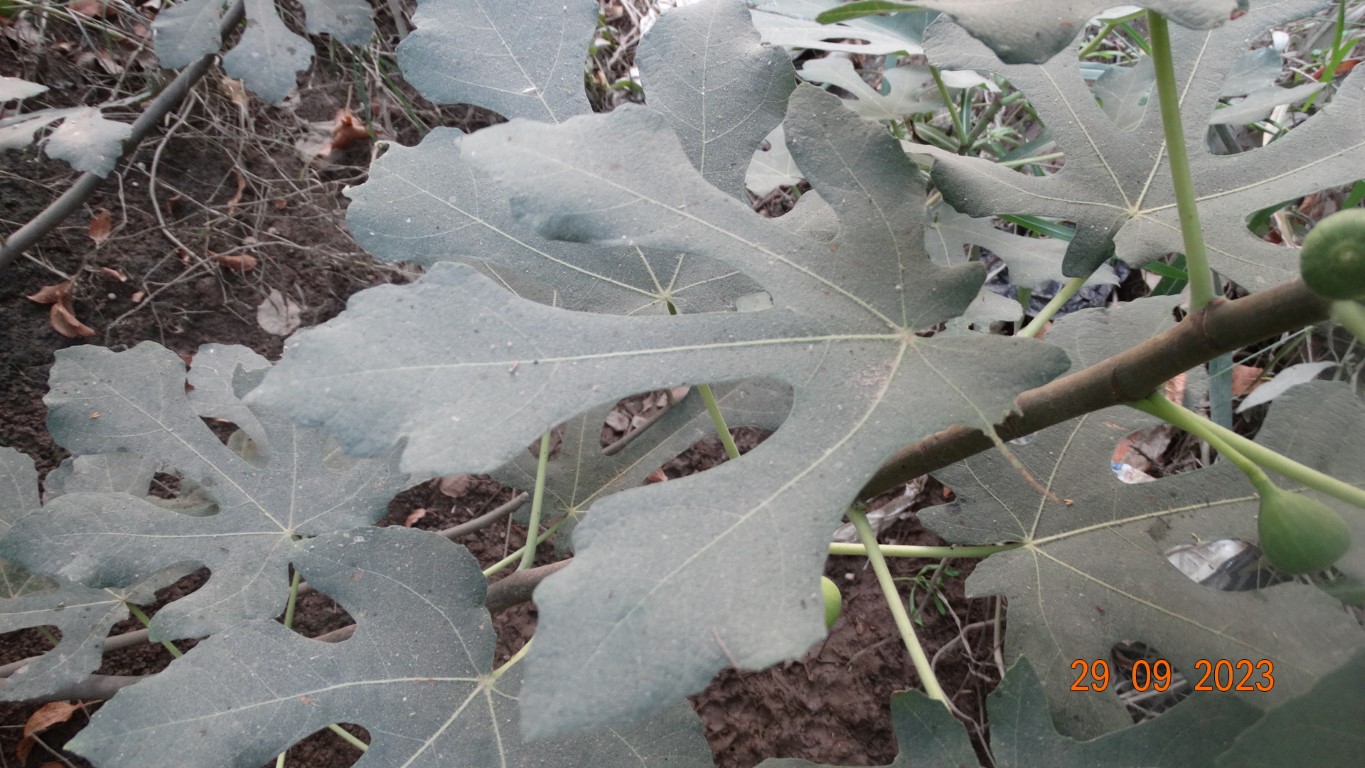
Label: healthy